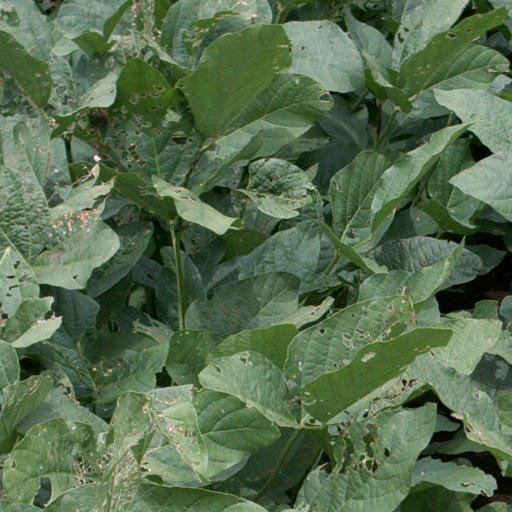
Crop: soybean